First Universalist Church (Elgin, Illinois)

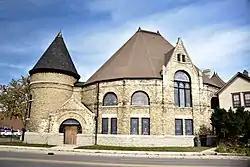

The First Universalist Church in Elgin, Illinois was built in 1892. It was designed by George Hunter to resemble a pocket watch in Richardsonian Romanesque style. The church was listed on the National Register of Historic Places in 1980 and was subsequently included as a contributing property in the Elgin Historic District.